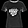
Label: T - shirt / top